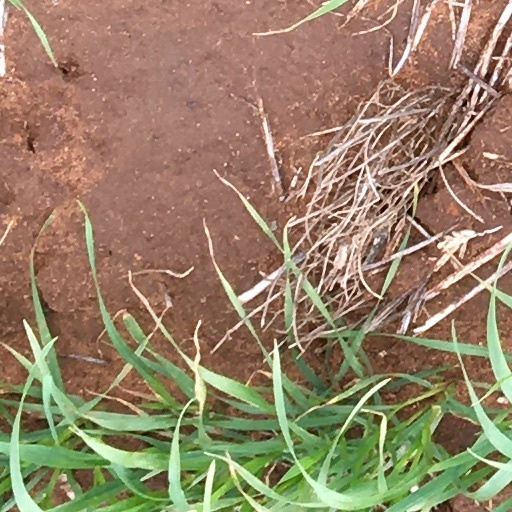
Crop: wheat